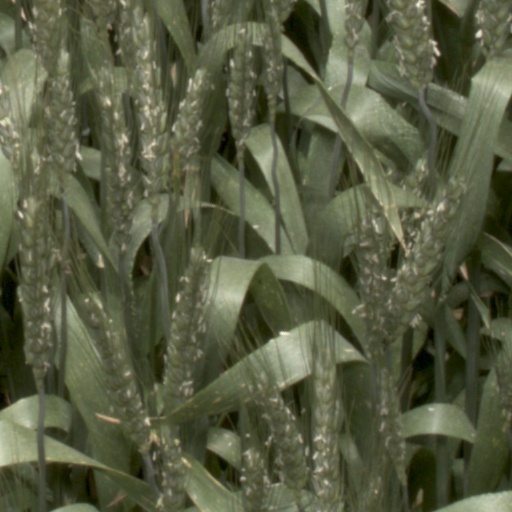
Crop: wheat